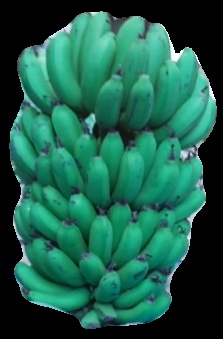
Variety: pachbale
Grade: grade2